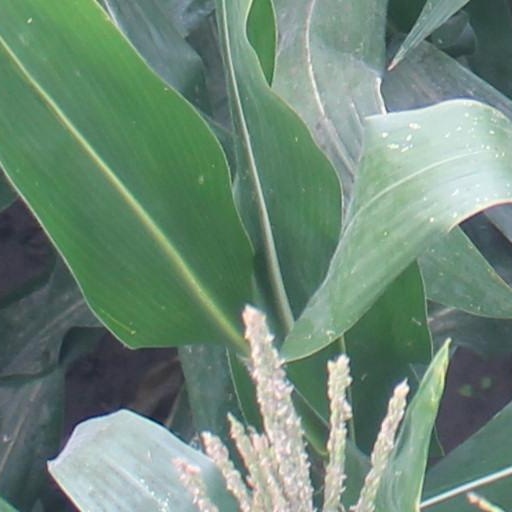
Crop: maize; corn